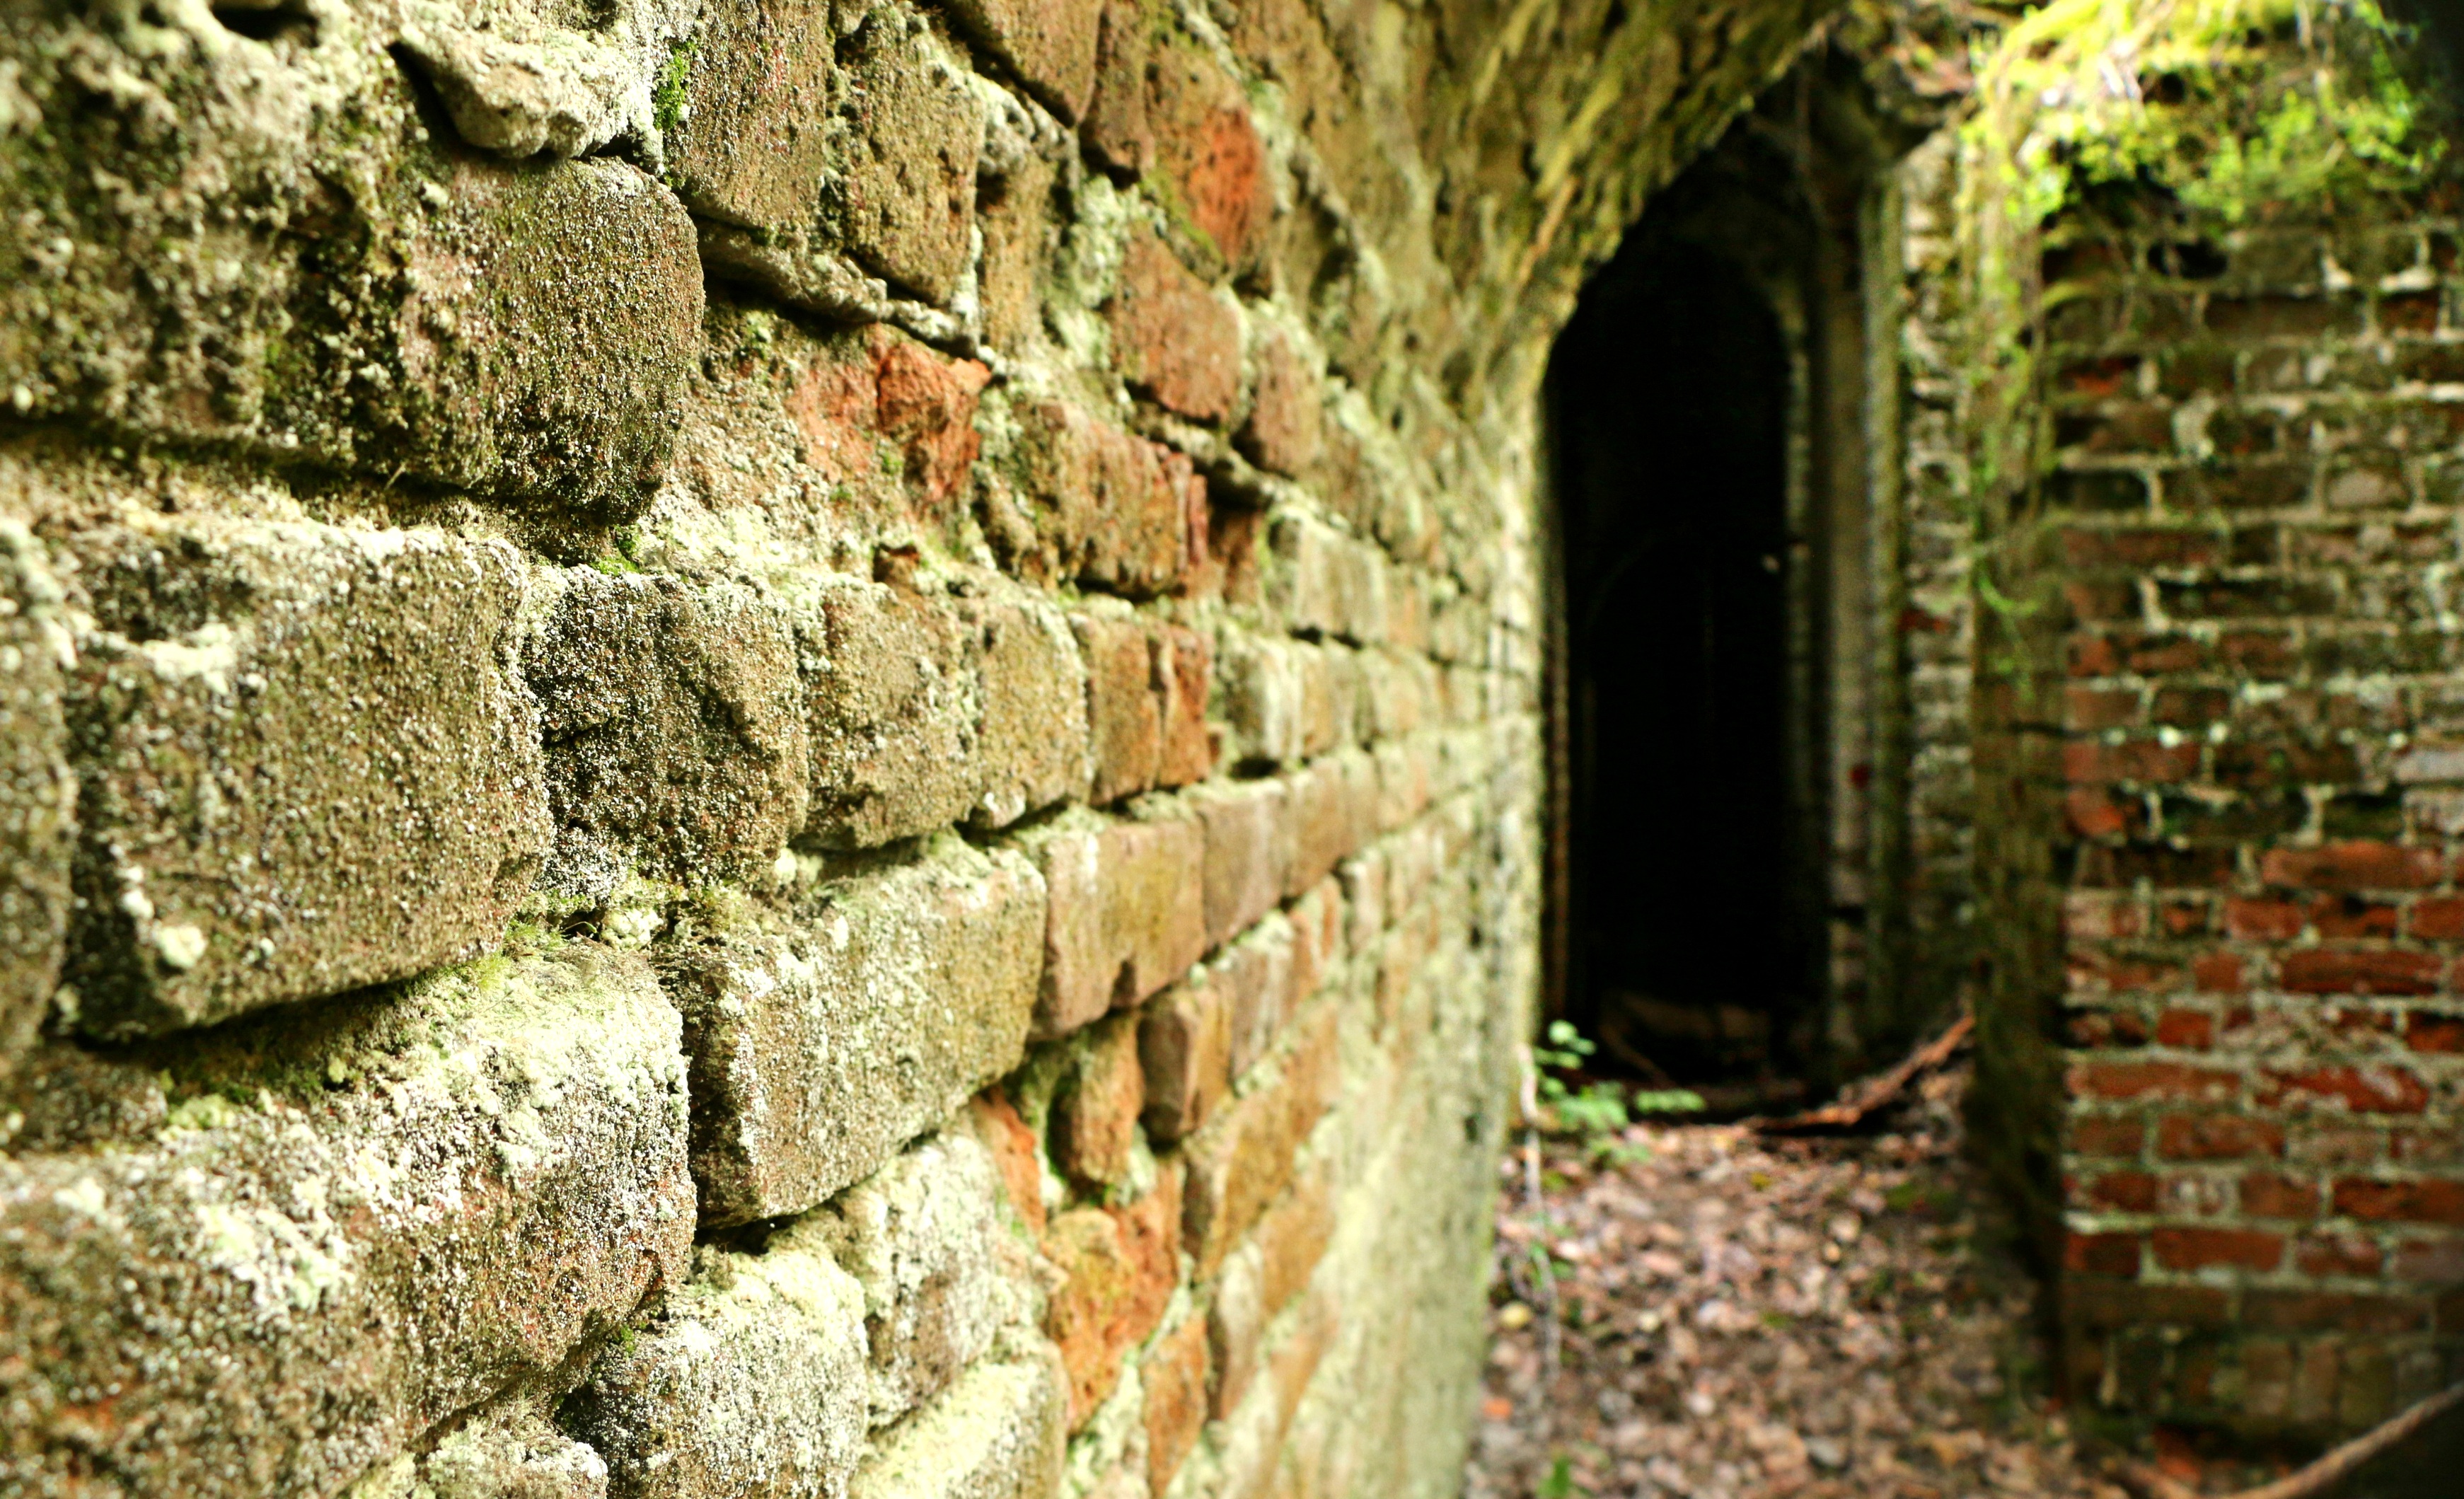
rock, architecture, wood, building, old, wall, tunnel, mystery, exit, entrance, subterranean, stone wall, brick, close, material, ruins, passage, labyrinth, history, story, catacombs, suspense, deadlock, the ruins of the, ancient history